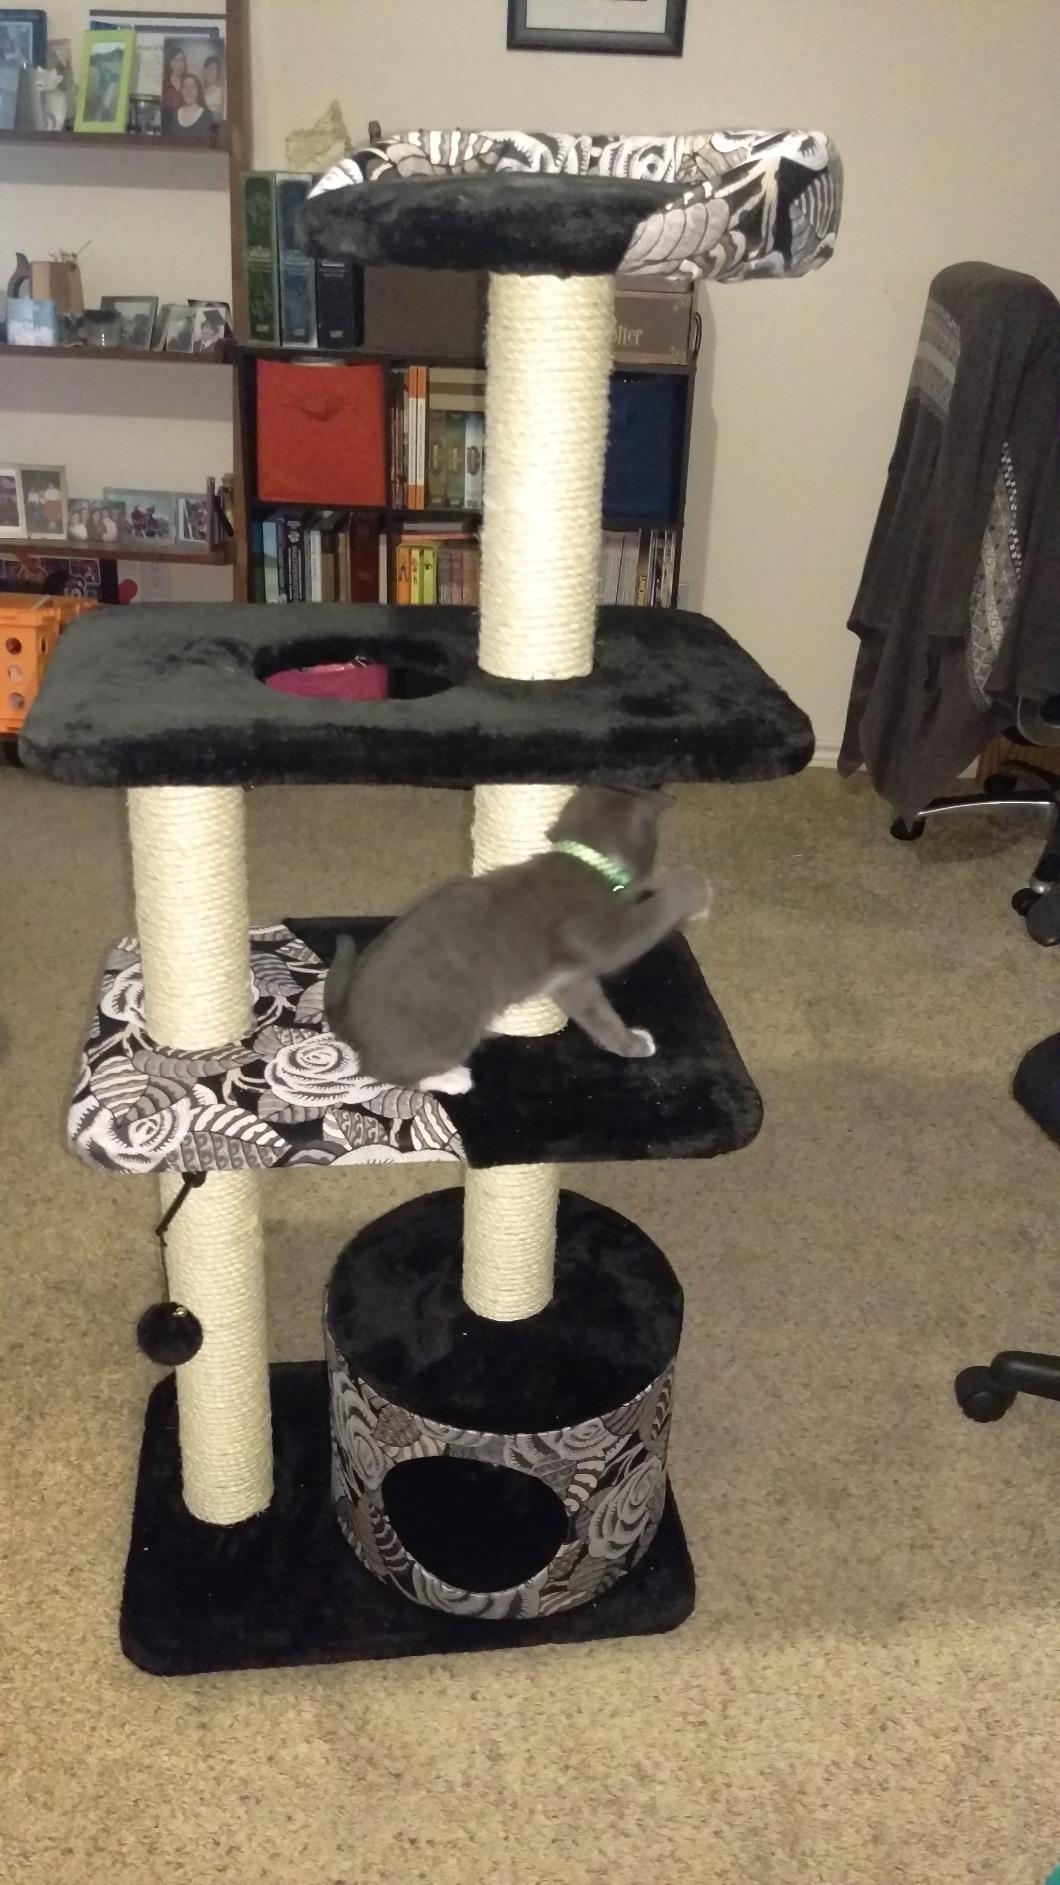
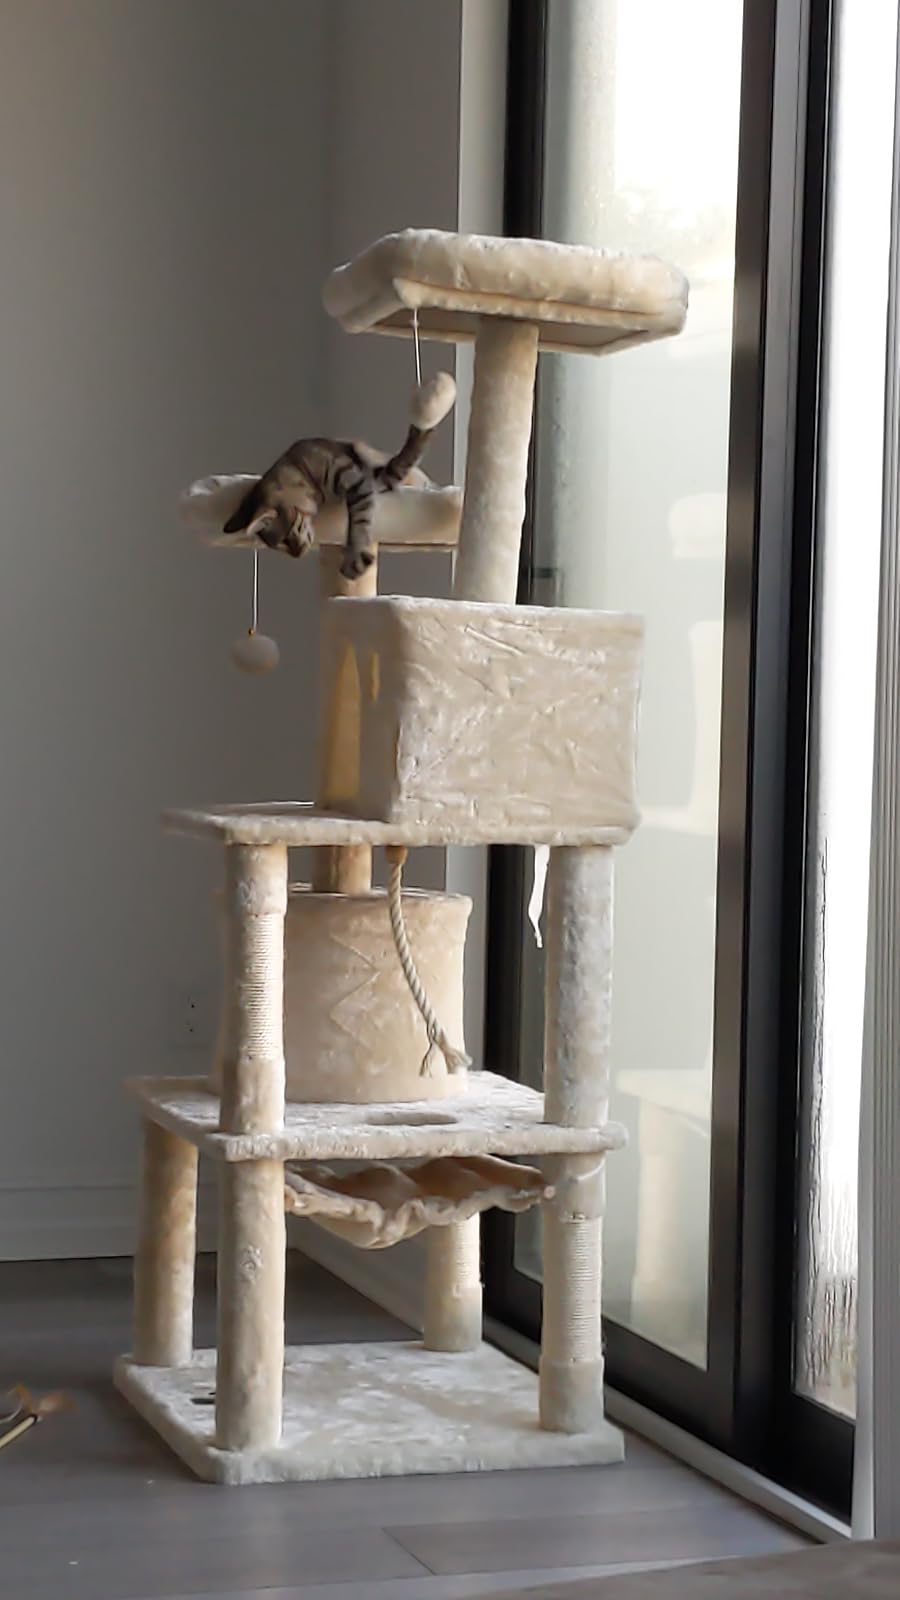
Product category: items_cat tree
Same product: no